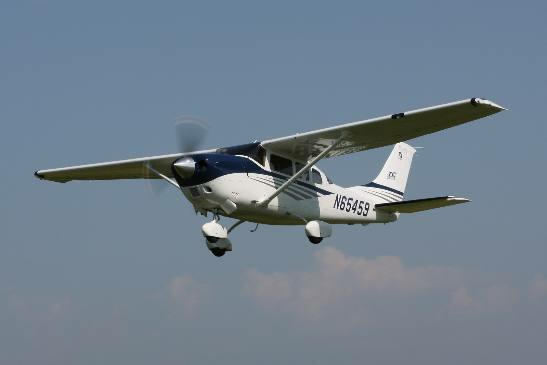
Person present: No